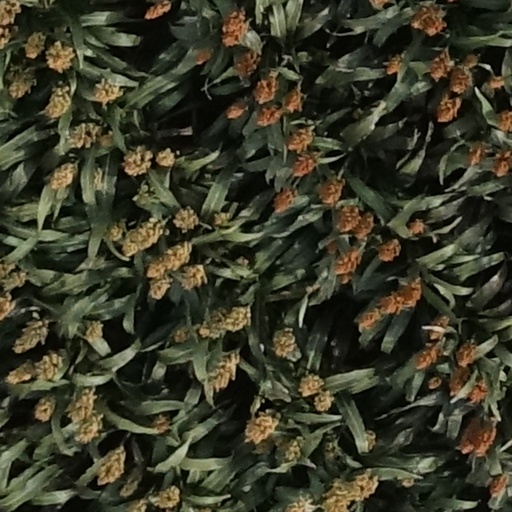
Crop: sorghum